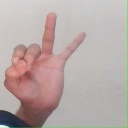
अक्षर: ण